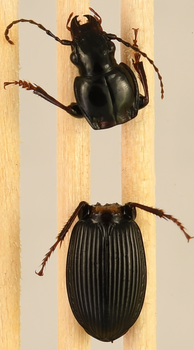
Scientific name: Pterostichus coracinus
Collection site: Bartlett Experimental Forest NEON (BART), plot BART_002